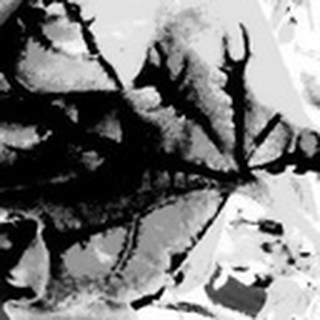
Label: cotton_bacterial_blight